Church of Our Lady of Laeken

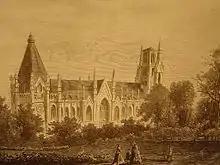
The Church of Our Lady of Laeken in 1872. Note the missing spire.

Queen Louise-Marie, wife of King Leopold I, died in Ostend in 1850 and wished to be buried in Laeken. The nearby Palace of Laeken was, and still is, the royal residence. Leopold I wished the church to be constructed in her memory and as a mausoleum for her. By royal decree of 14 October 1850, the Belgian Government authorised the construction of the edifice and organised a competition, the rules of which stipulated that the church should be able to contain 2,000 people and that its price should not exceed 800,000 Belgian francs.